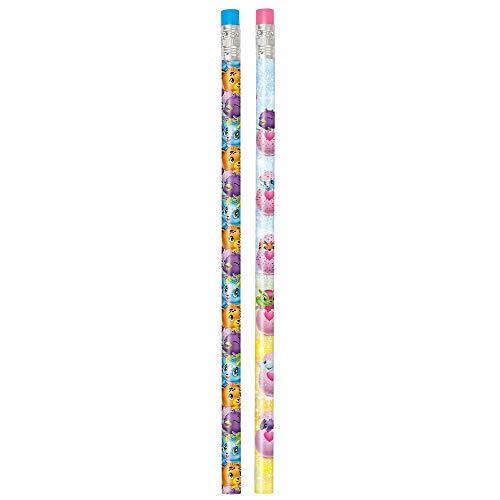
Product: Hatchimals Party Pencils, 8 Ct.
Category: Toys & Games | Party Supplies | Party Favors
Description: Package of 8 pencils.
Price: $4.44
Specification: ProductDimensions:0.2x3x9.9inches|ItemWeight:0.64ounces|ShippingWeight:0.64ounces(Viewshippingratesandpolicies)|ASIN:B078NTDNK2|Itemmodelnumber:59326|Manufacturerrecommendedage:0-10years